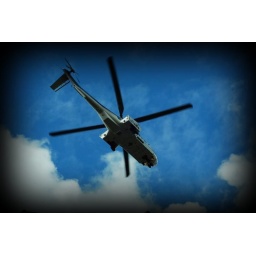
after the turn of the century, in the clear blue skies of Germany